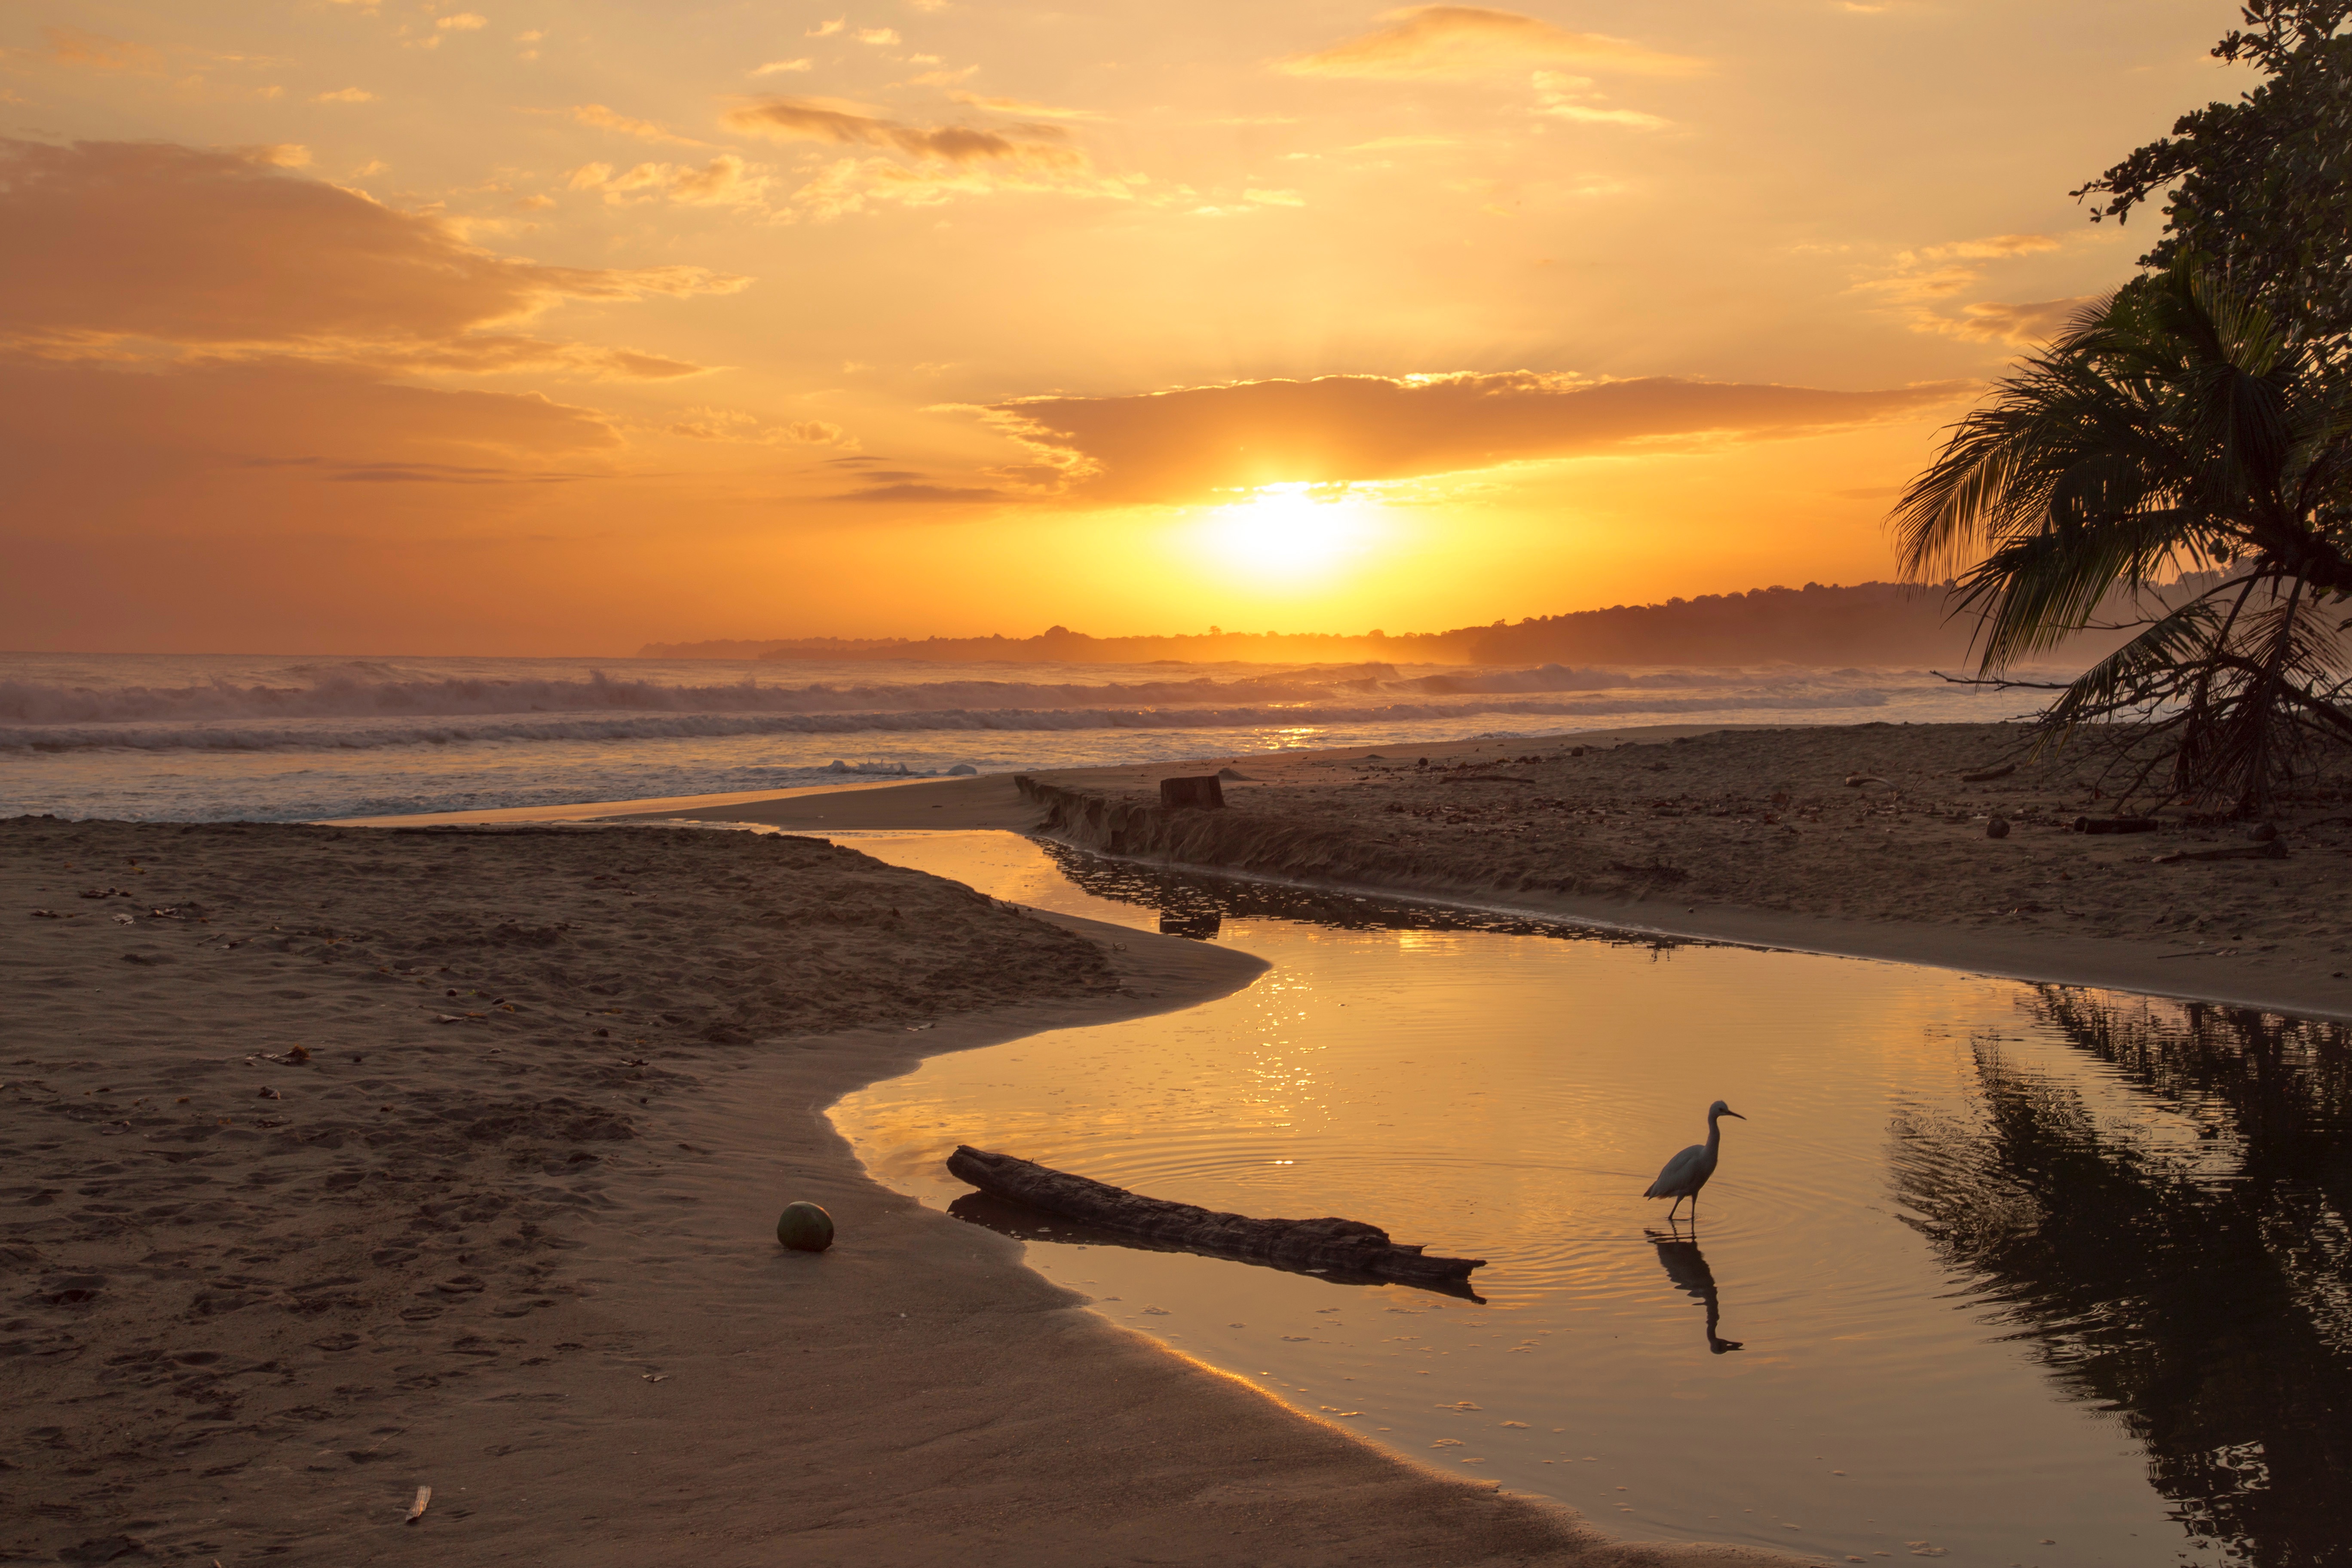
beach, sea, coast, sand, ocean, horizon, sun, sunrise, sunset, sunlight, morning, shore, wave, dawn, dusk, evening, bay, body of water, cape, wind wave